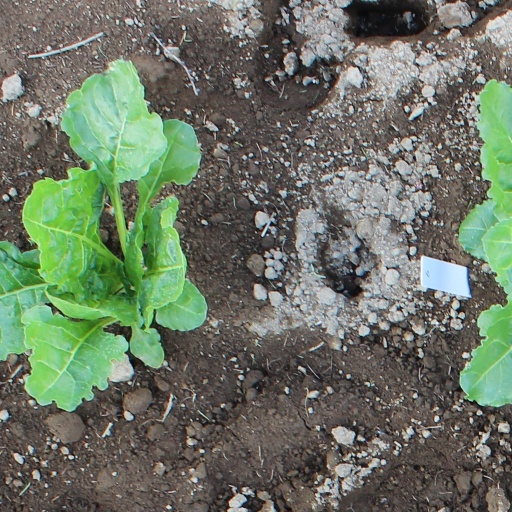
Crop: sugar beet